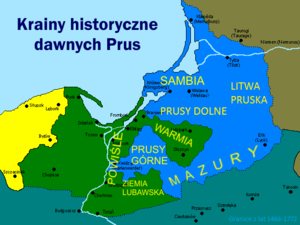
Masurien
Masurien
Masurien er en historisk region i den nordøstlige del af Polen og landets største indsølandskab. Det ligger i dag i det Ermlandsk-Masuriske voivodskab.